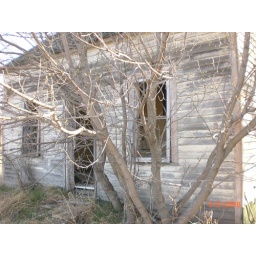
This is outside the house with the yellow room in Sanger.